Ordnance QF 17-pounder

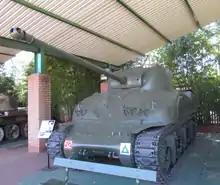
A Sherman Firefly with the 17-pounder, South African National Museum of Military History, 2014

Before the QF 6-pounder had entered service, the British predicted that it would soon be inadequate given the increasing armour of German tanks. In late 1940, the design of a replacement began, and was largely completed by the end of 1941. A prototype production line was set up in spring 1942, and with the appearance of Tiger I tanks in early 1943 in the North African Campaign, the first 100 prototype 17-pounder anti-tank guns were quickly sent to help counter this new threat. So great was the rush that they were sent before proper carriages had been developed, and the guns had to be mounted in the carriages of 25-pounder gun-howitzers. These early weapons were known as 17/25-pounders and given the codename "Pheasant". They first saw action in February 1943.